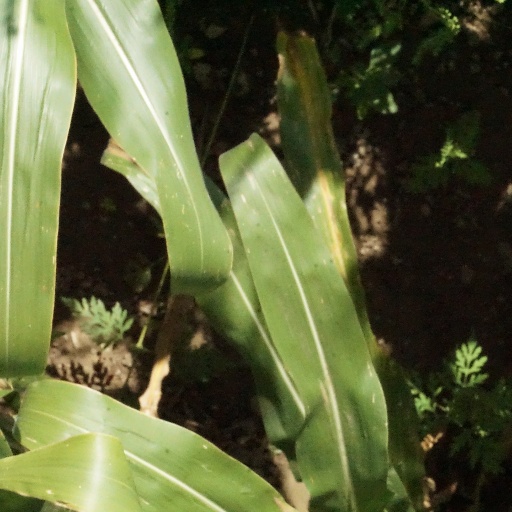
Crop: maize; corn